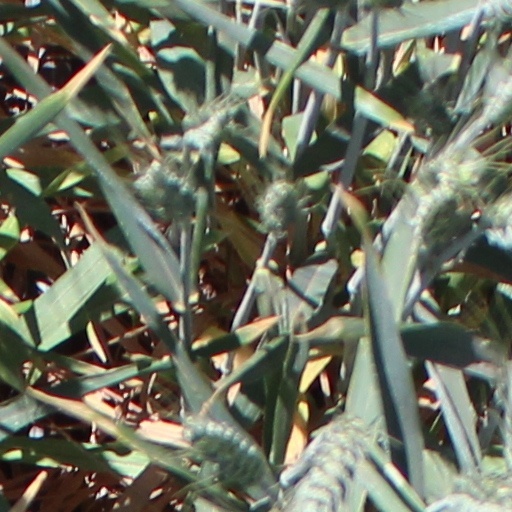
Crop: wheat